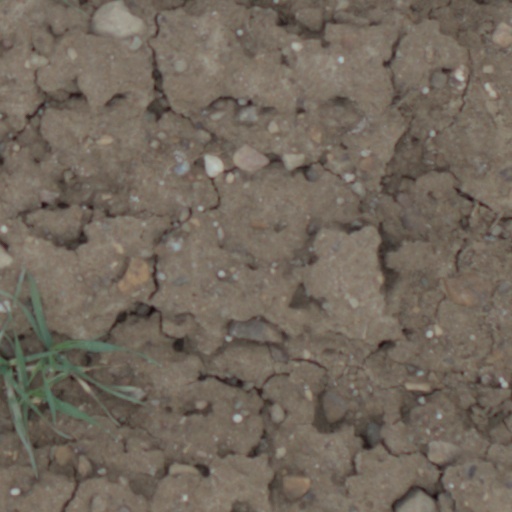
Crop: wheat